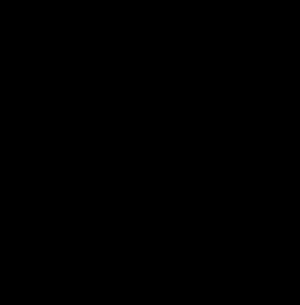
En technologie et en mécanique, les spécifications de tolérance géométrique, portées sur le dessin technique ont pour objet la maîtrise de la géométrie de la pièce à fabriquer.